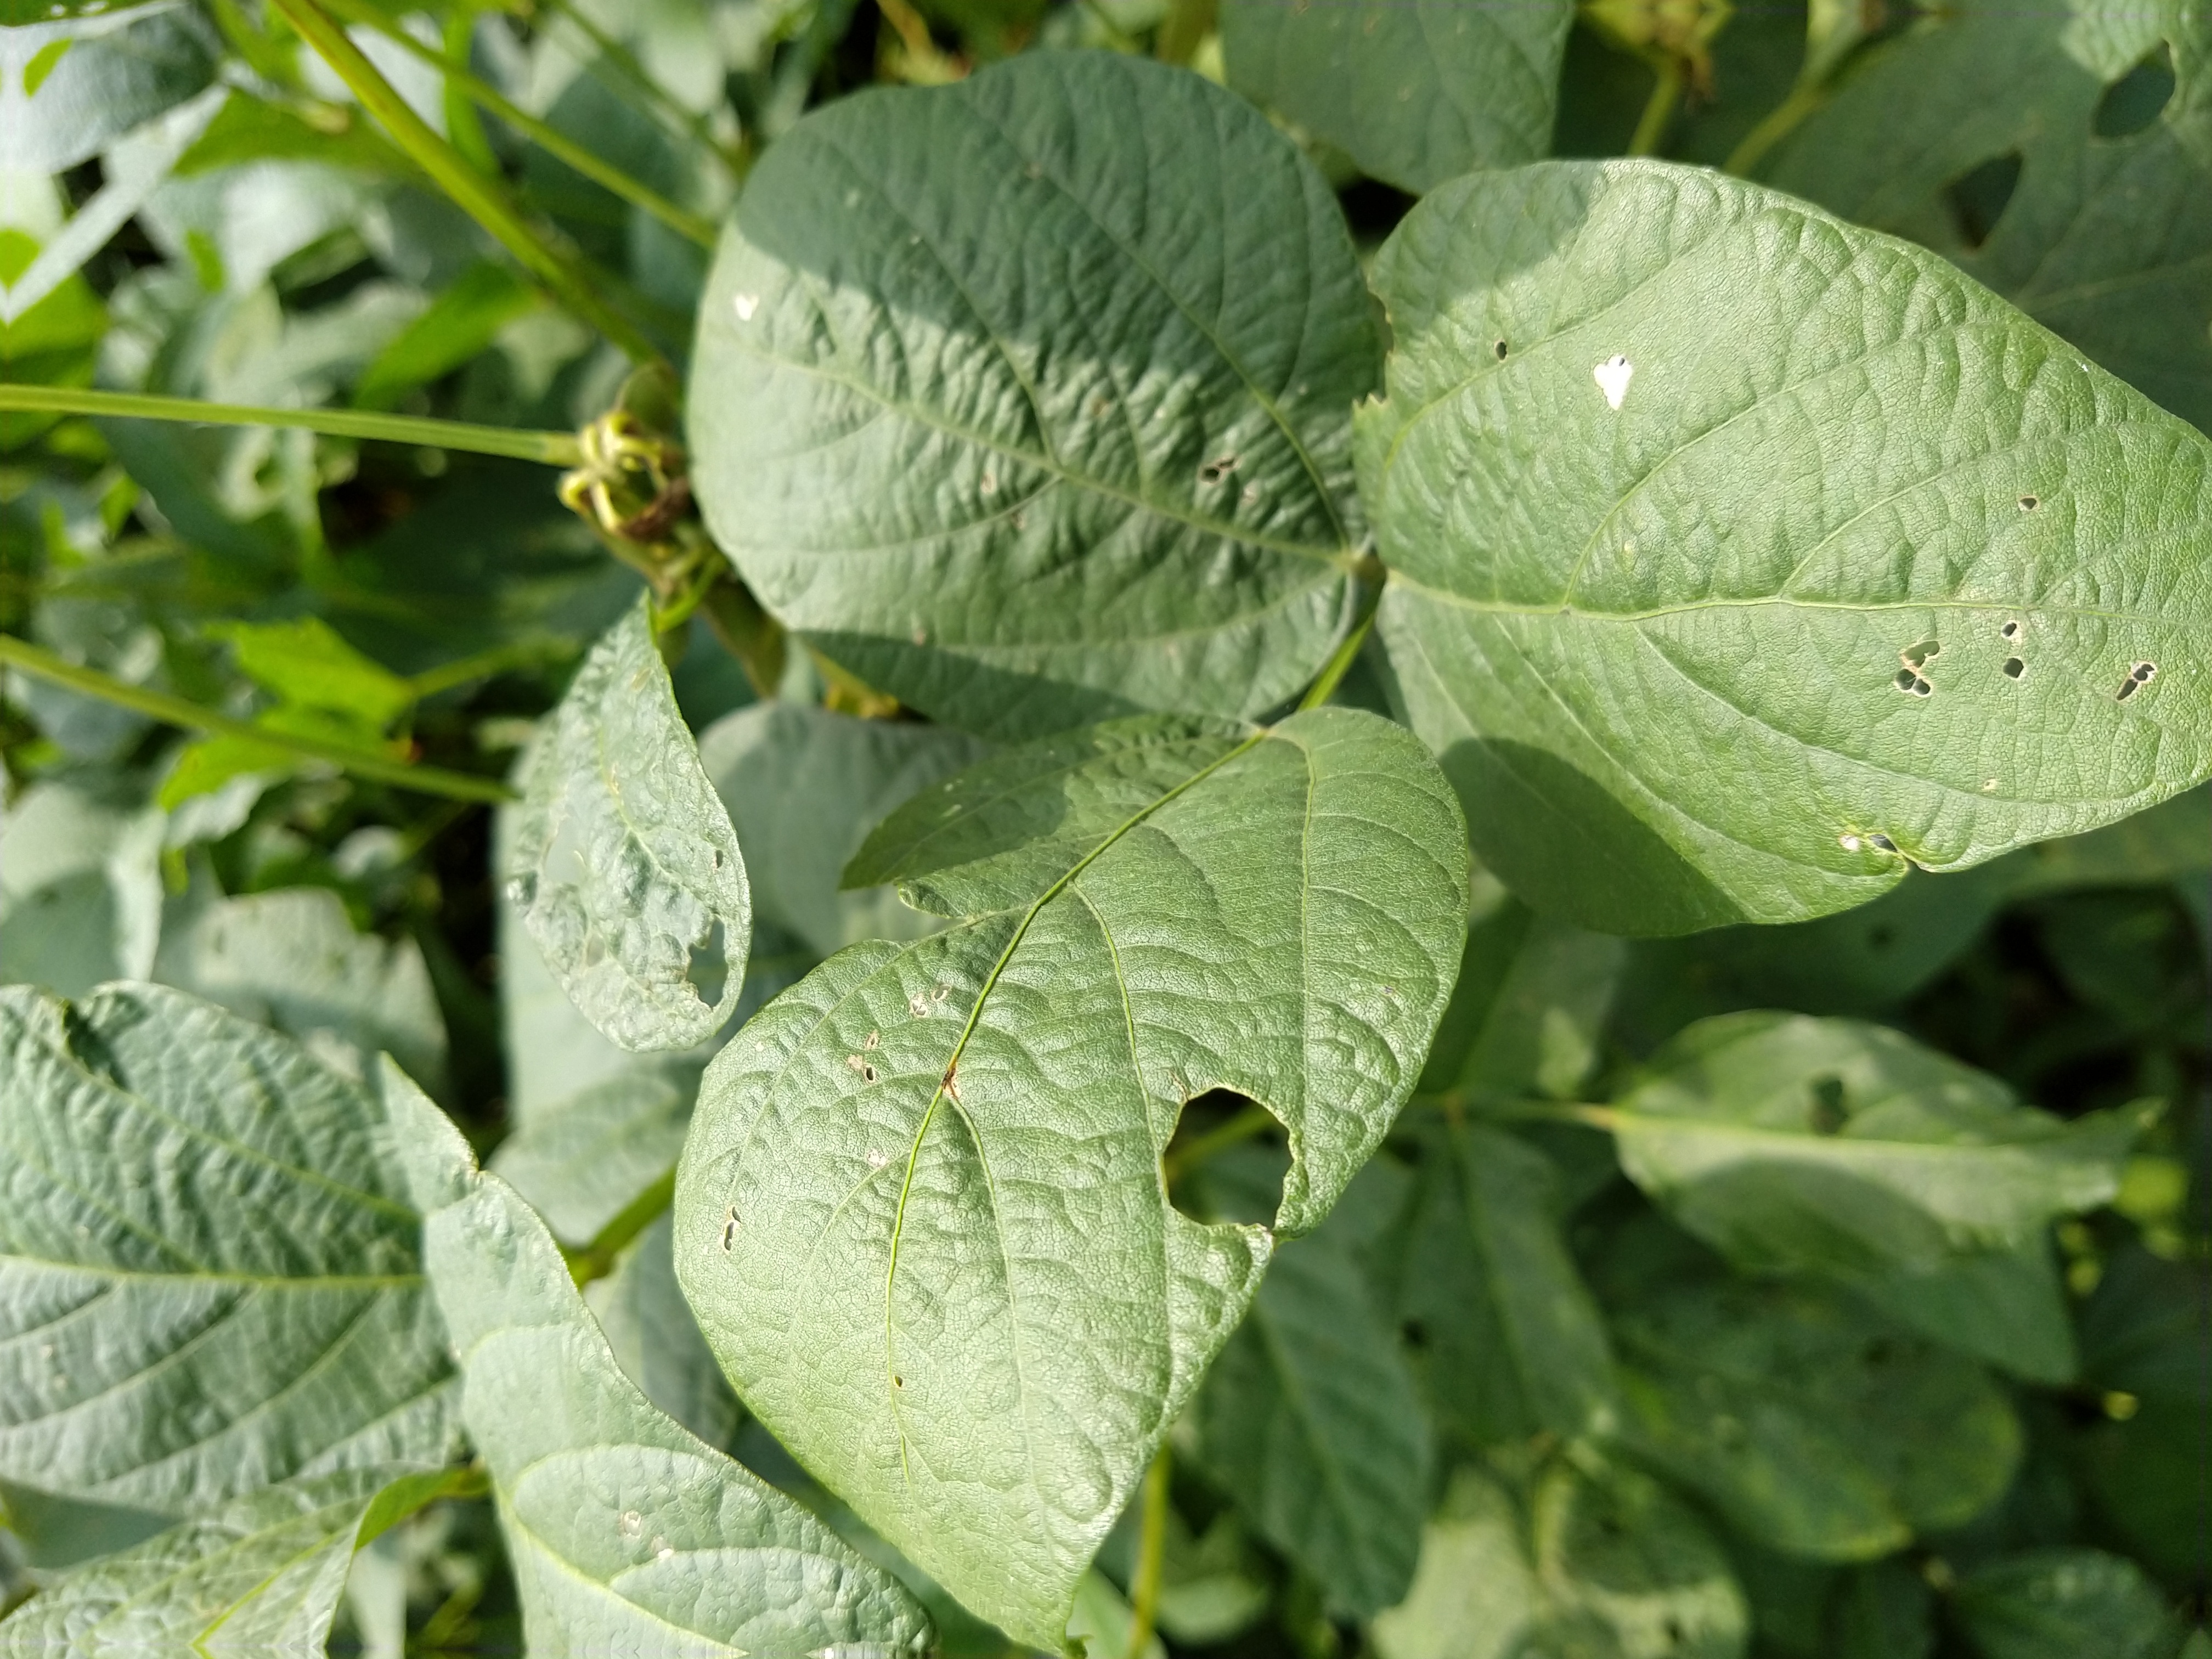
Label: Disease